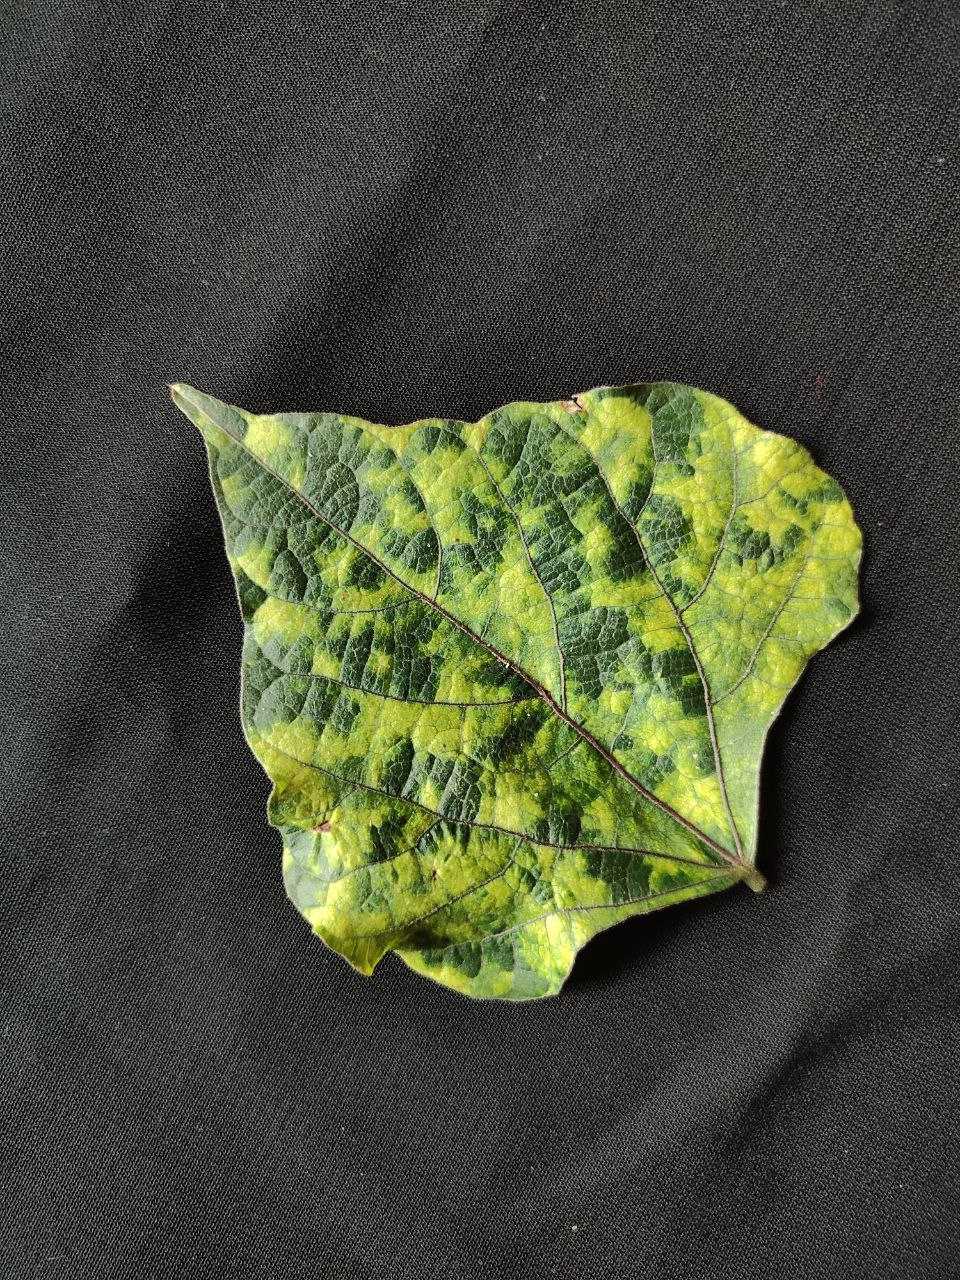
Crop: bean
Leaf condition: Mosaic Virus